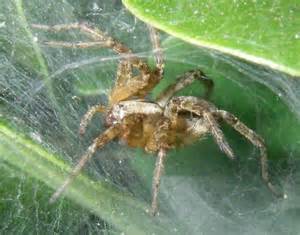
Label: ragno